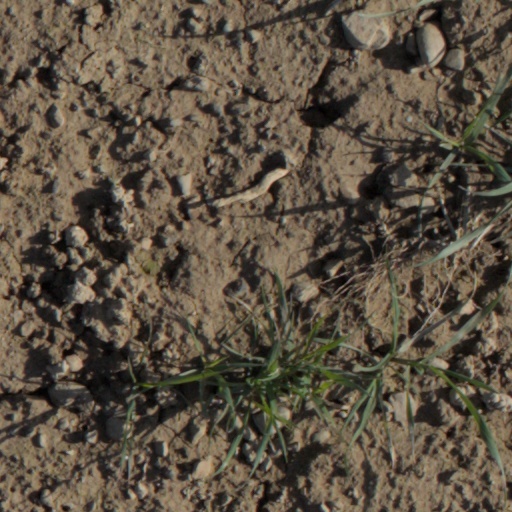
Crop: wheat